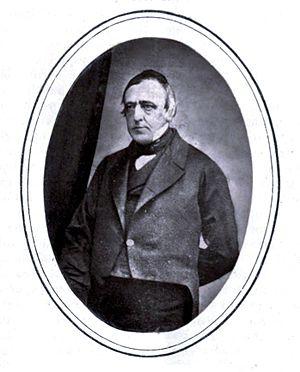
Henry Doubleday est un ornithologue et un entomologiste britannique, né le 1ᵉʳ juillet 1808 à Epping, Essex et mort le 29 juin 1875.